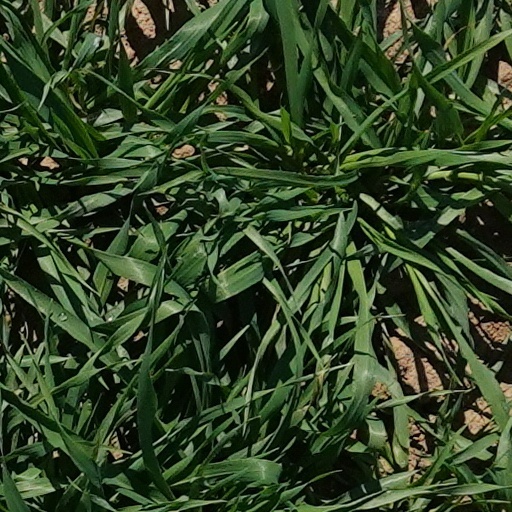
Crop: wheat